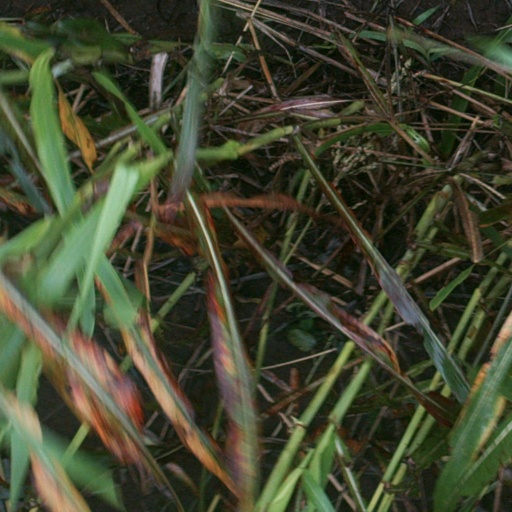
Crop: sorghum